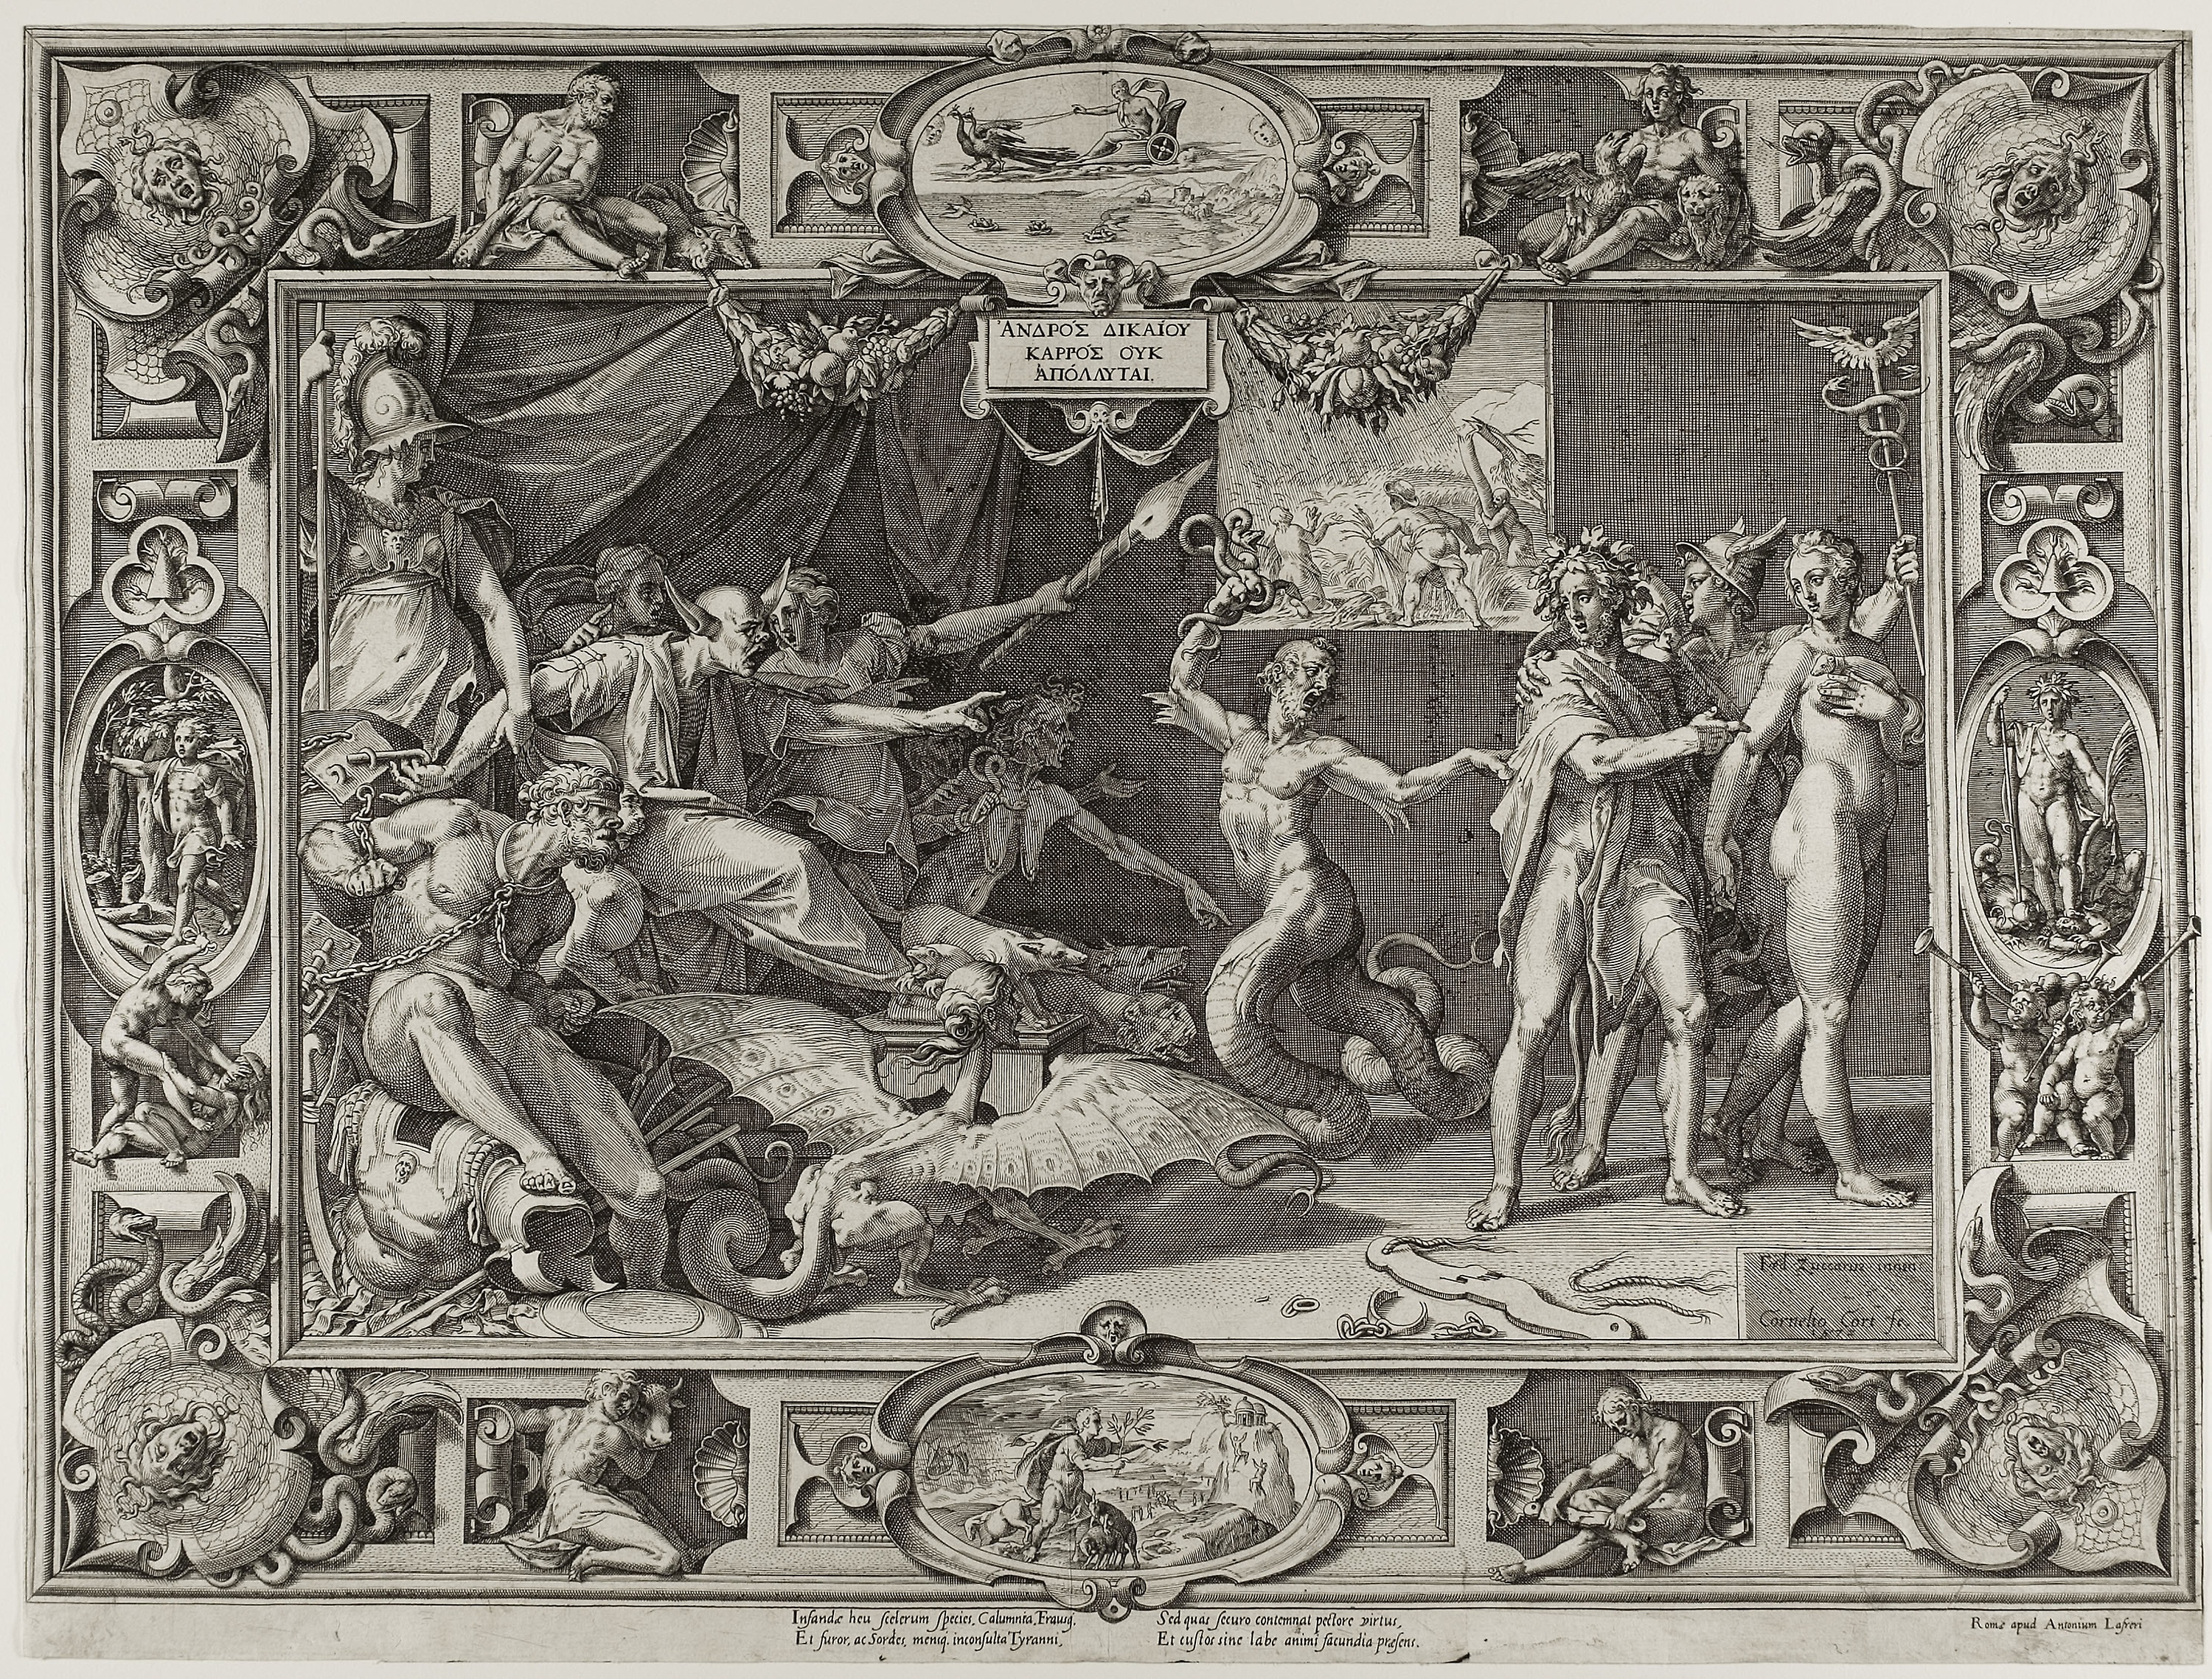
history, art, black and white, tapestry, ancient history, middle ages, antique, relief